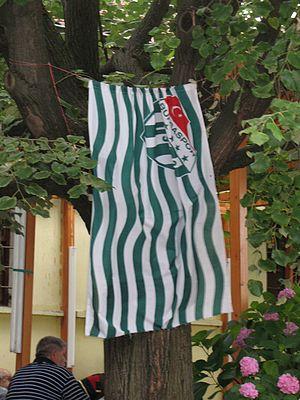
Bursa en turc, Brousse en français, du grec ancien Προύσα, est une ville du nord-ouest de l'Anatolie en Turquie, capitale de la province du même nom. Brousse fut la seconde capitale de l'Empire ottoman, de 1326 à 1366, avant de perdre son statut au profit d'Andrinople puis de Constantinople.